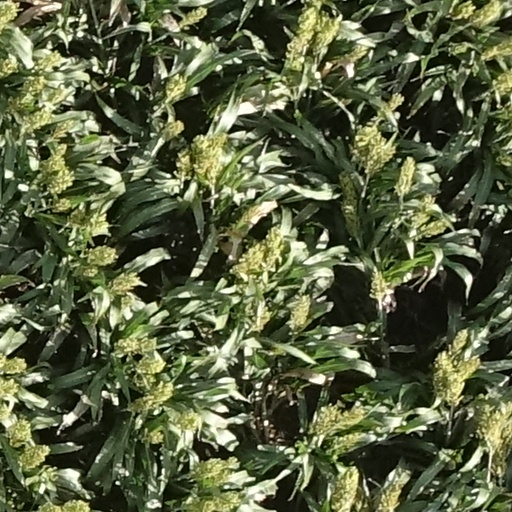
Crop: sorghum